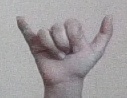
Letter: ya